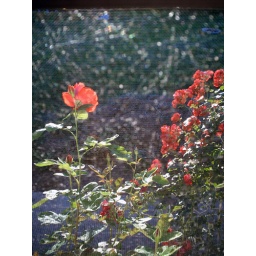
taken through the screen of my bathroom window early in the morning.